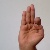
The image shows a hand gesture representing the letter 'F' in Indian Sign Language.